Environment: real
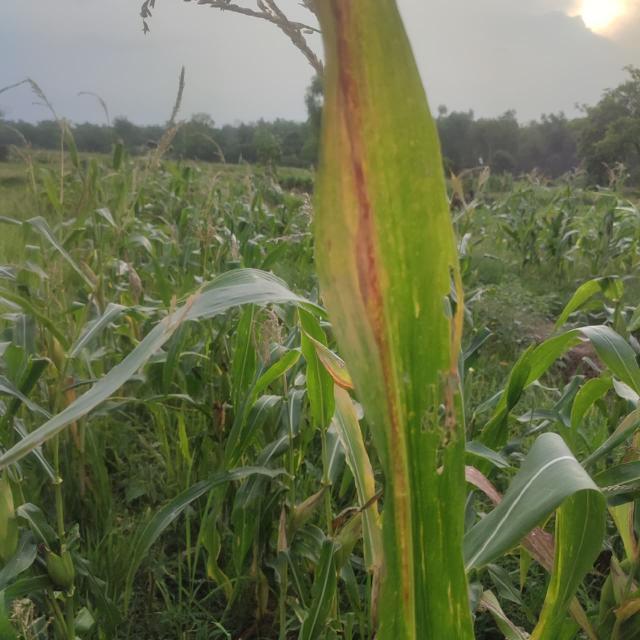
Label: phosphorus_deficiency